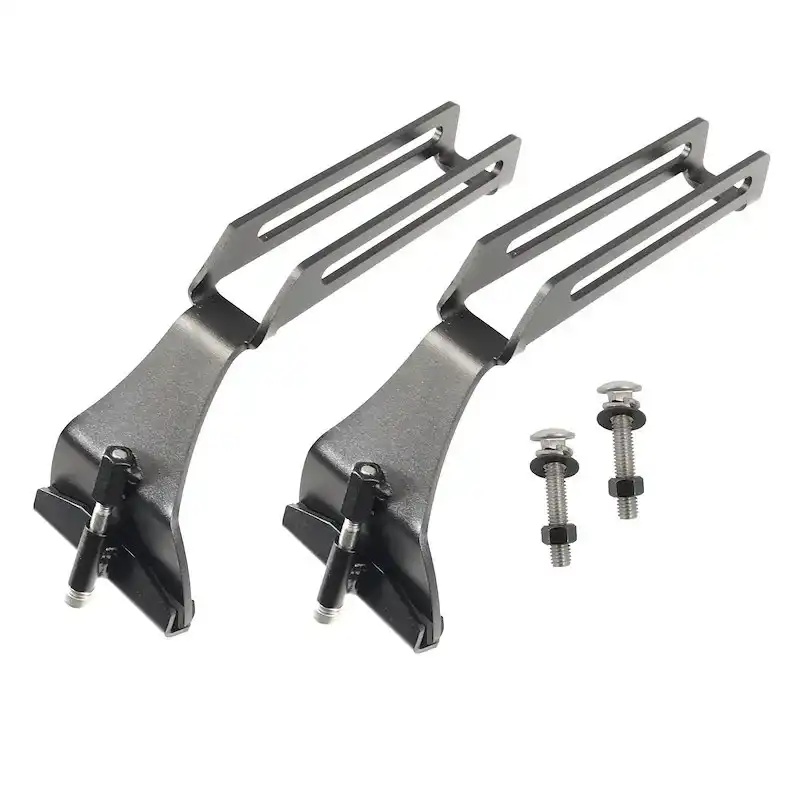
CLK GUTTER BRCKTS PAIR
Brand: EXPOSED RACK
Attributes Compatibility: Convert Soft Top Package To Hard Top Package Color: Black Material: Steel Quantity: Set Of 2 Product Description SMS Auto Parts Co. was originally founded in 1946 by the Schafer family and is still owned and run by the same family. The Schafer's started with machining, refurbishing and repurposing well made German and Italian automotive parts. The family has moved along with the progression of vehicles to the complex machines and computers that they are today. We believe in the combination of both man and machine working together which is why, for example, we use precision machine welds to achieve a level of manufacturing that we would put our name to. The precious metals coatings, assembly, quality control and testing are all done by hand. The titanium and silicon coatings are done with a combination of man and machine. Features & Benefits Heavy-Duty Carbon Steel Construction No Drilling Required Made In USA Easy To Install Limited 3 Year Warranty
Category: Vehicles & Parts > Vehicle Parts & Accessories > Vehicle Maintenance, Care & Decor > Vehicle Covers > Vehicle Hardtops